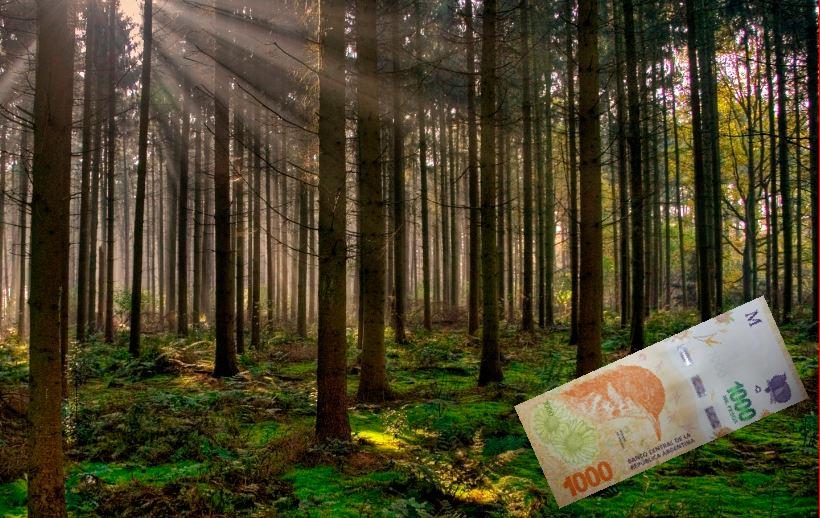
Denominación: 1000